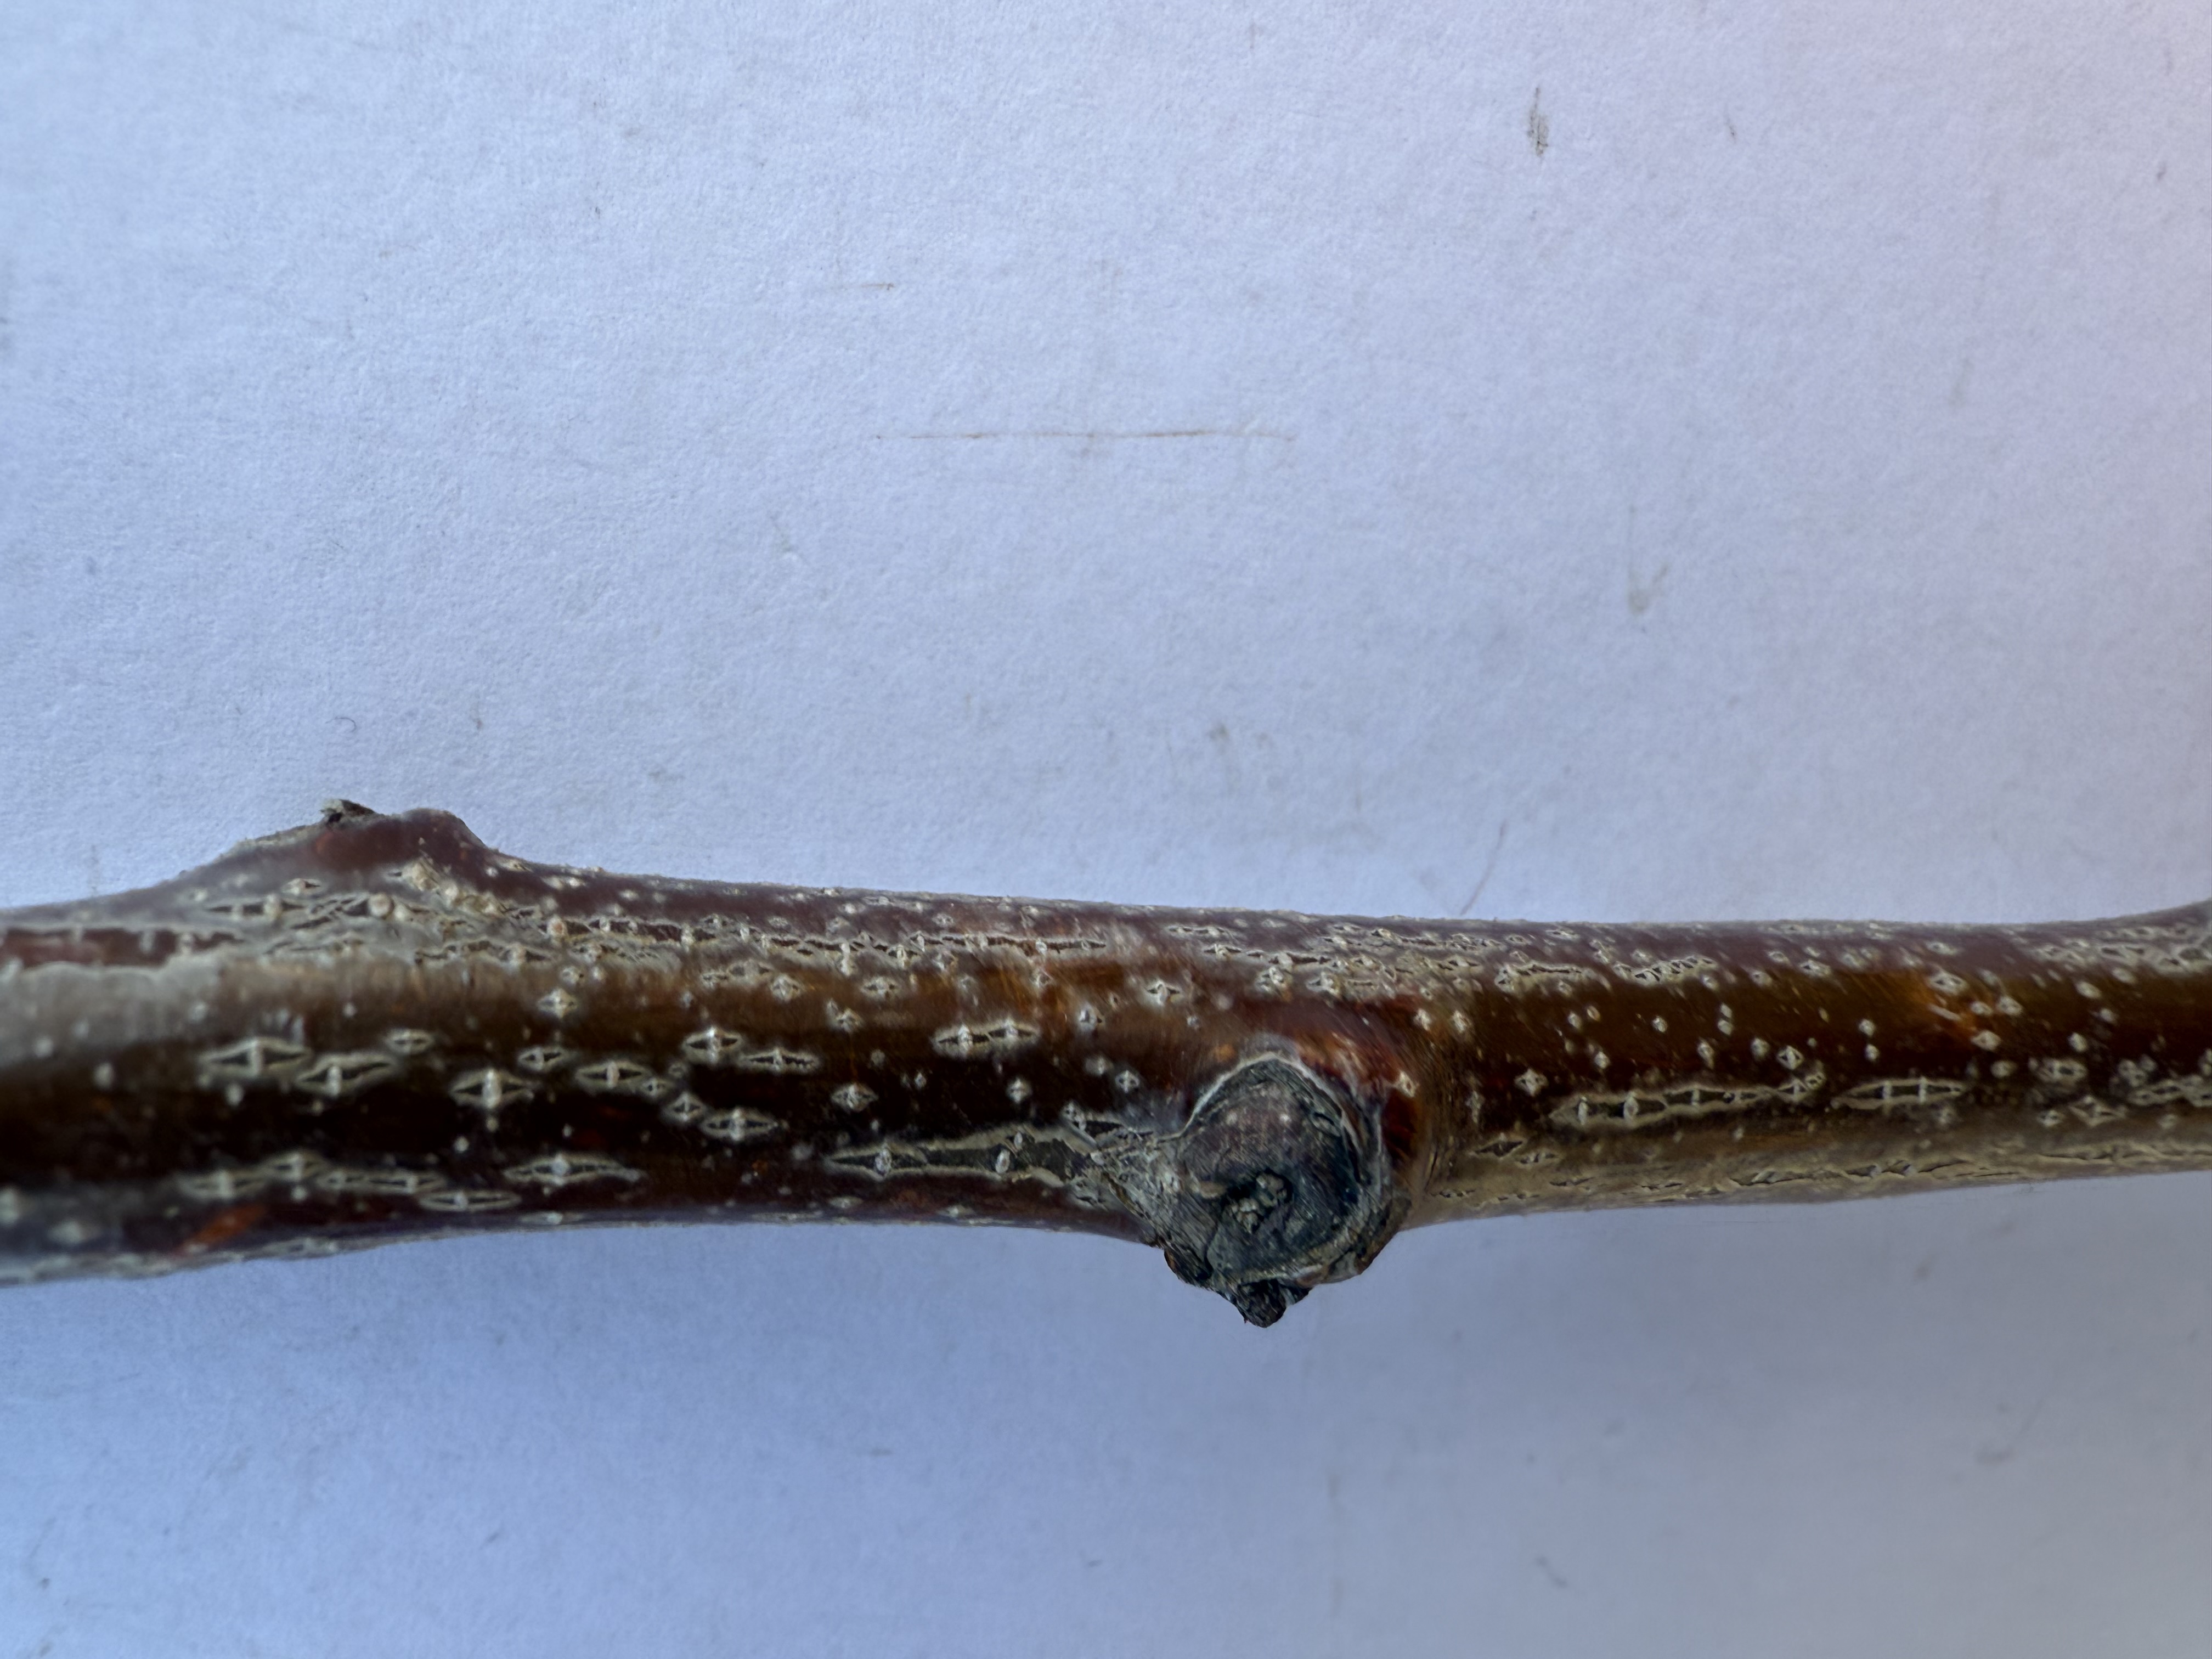
Variety: Sekerpare Apricot